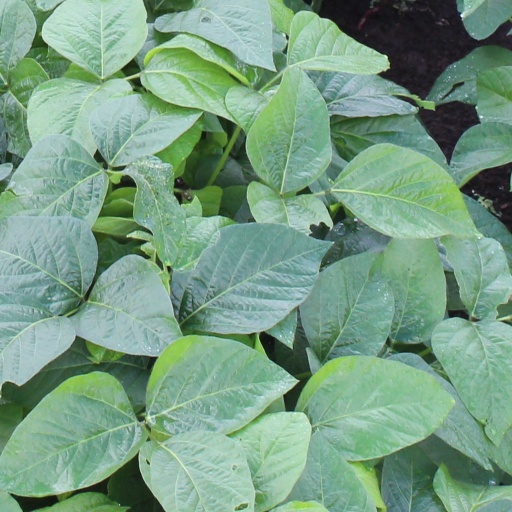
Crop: soybean